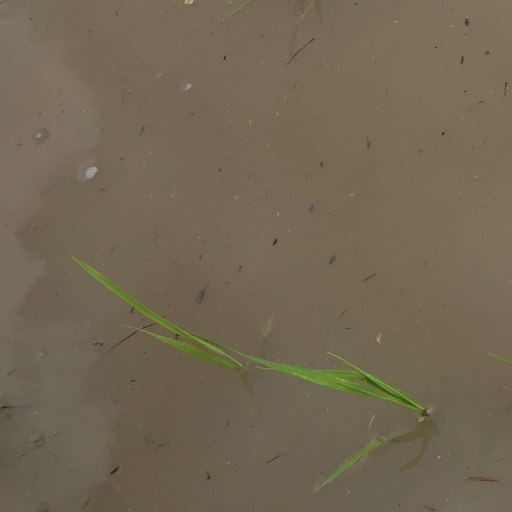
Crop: rice